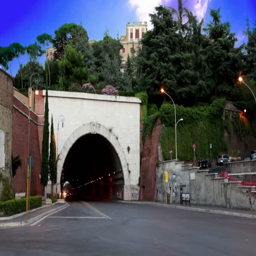
shows the entrance to the tunnel , the car turns and rides into it